Climate of the United Kingdom

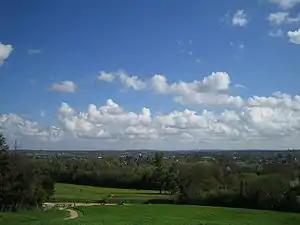
A sunny spring day

The average total annual sunshine in the United Kingdom is 1339.7 hours, which is just under 30% of the maximum possible (The maximum hours of sunshine possible in one year is approximately 4476 hours). The hours of sunshine vary from 1200 to about 1580 hours per year, and since 1996 the UK has been and still is receiving above the 1981 to 2010 average hours of sunshine.